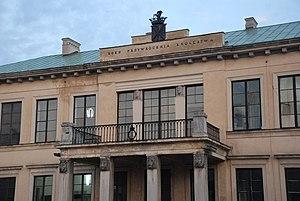
Friedrich Albert Lessel est un architecte allemand ayant vécu à la fin de la république des Deux Nations et pendant les partages de la Pologne. Il a œuvré principalement dans la capitale, Varsovie. D'un point de vue stylistique, ses constructions résultaient souvent d'une combinaison d'éléments empruntés au classicisme et au style néo-Renaissance.